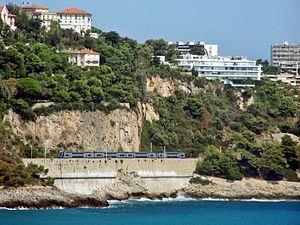
Un TER entrant dans le village de Roquebrune-Cap-Martin dans le département des Alpes-Maritimes (sud-est de la France).
Les TER Provence-Alpes-Côte d'Azur sont le réseau de trains express régionaux de la région Provence-Alpes-Côte d'Azur.
Le TER 2N NG est une rame automotrice électrique à deux niveaux issue du type Coradia Duplex d'Alstom et conçue pour le service TER en France. La première commande de la SNCF, diligentée par les régions, a été lancée en 2000, la dernière en 2009, pour des livraisons qui se sont étalées de 2004 à 2010.